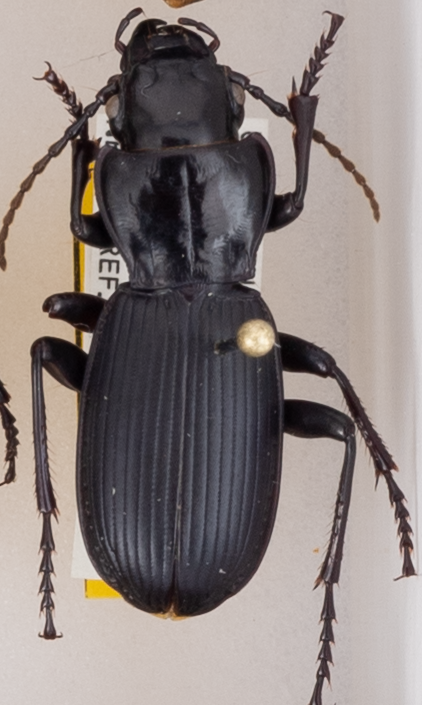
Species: Pterostichus lama
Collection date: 2018-06-05
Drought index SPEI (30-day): -2.09
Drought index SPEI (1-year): -0.432
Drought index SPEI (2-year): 0.71